Valdivian Fort System

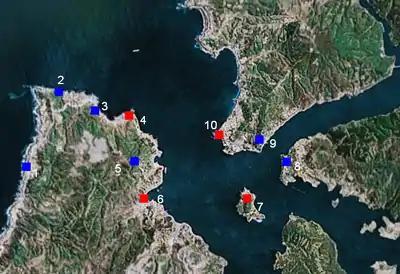
Map of Corral Bay and the location of the coastal defences. The four largest forts are marked with red

The four largest forts in this system were the forts in Corral Bay that controlled the entry to Valdivia River, thus Valdivia. Other fortifications were built to defend the city from land attacks (mostly from indigenous Huilliches).